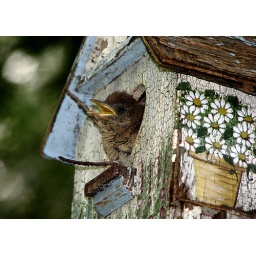
wren in bird house